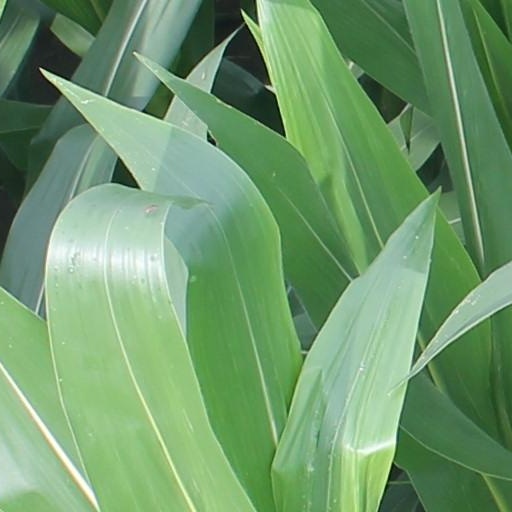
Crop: maize; corn